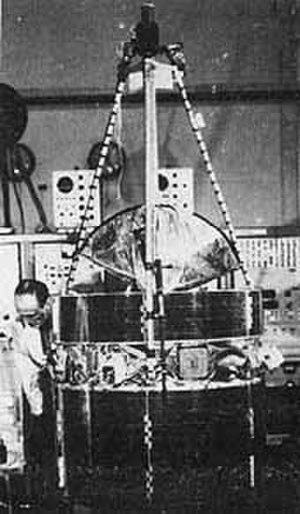
Pioneer 6, 7, 8, 9 et E sont cinq sondes spatiales pratiquement identiques lancées entre 1965 et 1968 par l'agence spatiale américaine, la NASA, pour étudier le milieu interplanétaire, en particulier le vent solaire et le rayonnement cosmique. Ces petites sondes d'une soixantaine de kilogrammes emportant une demi-douzaine d'instruments scientifiques et lancées par des lanceurs Delta-E ont largement défriché ce nouveau domaine scientifique. Elles étaient conçues pour une durée de vie utile de 6 mois.